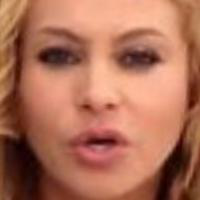
Age group: age 21-30